Thanom Kittikachorn

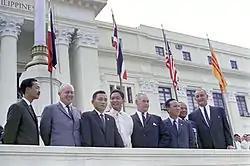

Prime Minister Thanom succeeded his predecessor one day after Sarit's death in 1963. He subsequently appointed himself commander-in-chief of the army. One year later, he promoted himself to the concurrent ranks of field marshal, admiral of the fleet, and marshal of the air force. Thanom continued the pro-American and anti-communist politics of his predecessor, which helped to ensure massive US economic and financial aid during the Vietnam War. Although he was personally popular, his regime was known for massive corruption. He established and led the United Thai People's Party "(Saha Prachathai)" in October 1968.